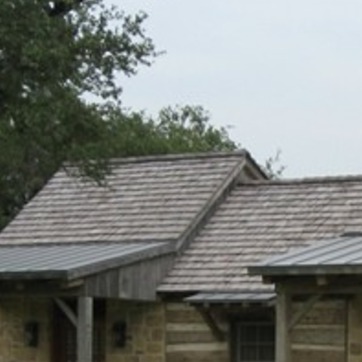
Material: other